Streptospondylus

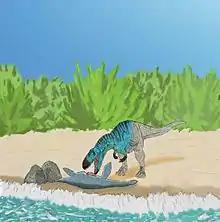
Restoration in its habitat

"Streptospondylus" was one of the first dinosaurs collected and was the first described, though not the first dinosaur named.